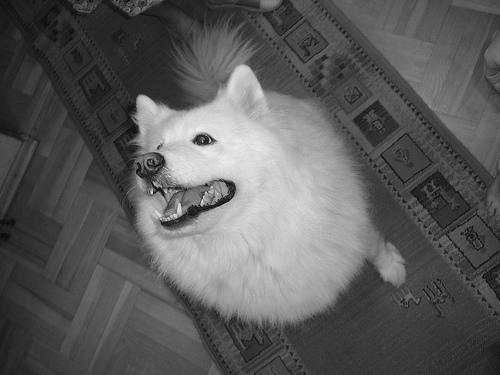
Breed: samoyed